Wayne Robinson

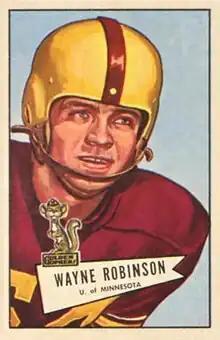
Robinson on a 1952 Bowman football card

Wayne Lavern Robinson (January 14, 1930 – December 20, 2015) was an American professional football player who was a linebacker for the Philadelphia Eagles of the National Football League (NFL) from 1952 through 1956. He played college football for the Minnesota Golden Gophers and was selected by the Eagles in the eighth round of the 1952 NFL draft. He was selected to the Pro Bowl in 1954 and 1955.